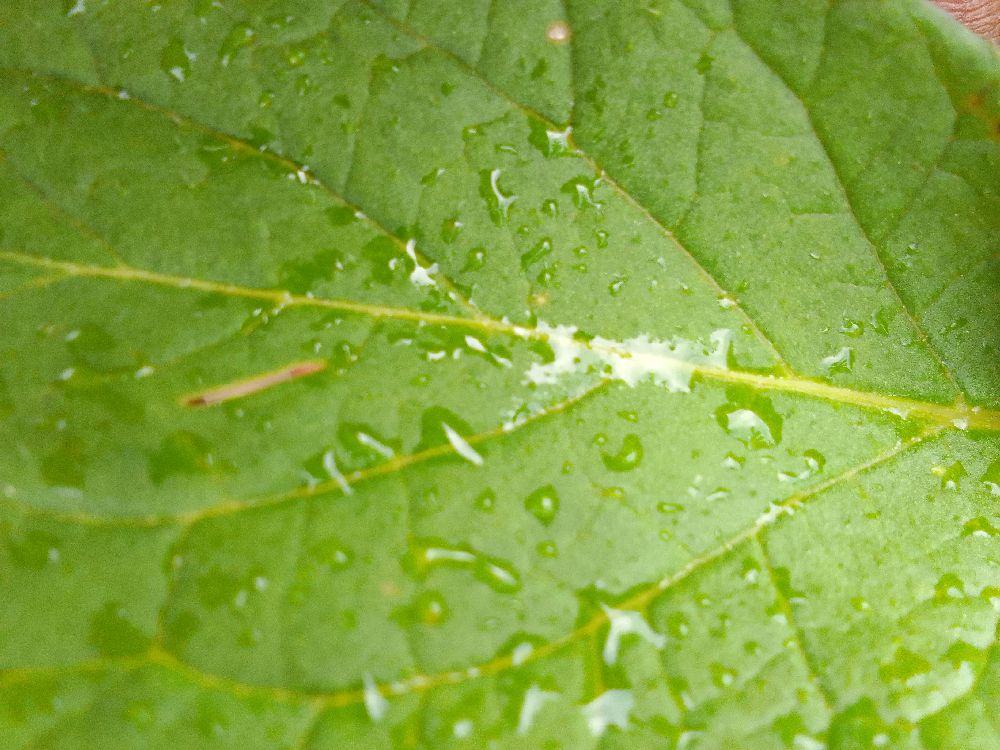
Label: Healthy